Ernst, Prince of Saxe-Meiningen

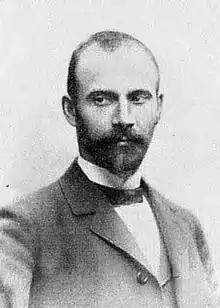

Ernst, Prince of Saxe-Meiningen (Ernst, Prinz von Sachsen-Meiningen; 27 September 1859 – 29 December 1941) was the head of the house of Saxe-Meiningen from 1928 until his death.